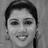
Emotion: happy